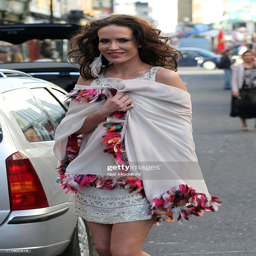
model filming an advert for person .